Paul Oestreicher

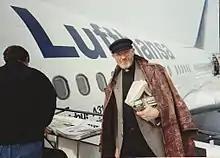
Oestreicher travelling to 50th Anniversary of Dresden bombing

From 1985–1997, Oestreicher was Canon Residentiary and Director of the International Centre for Reconciliation at Coventry Cathedral UK. This enabled him to further the work of the Community of the Cross of Nails. After his retirement, he continued to work in an advisory role with his successor Andrew White (priest).